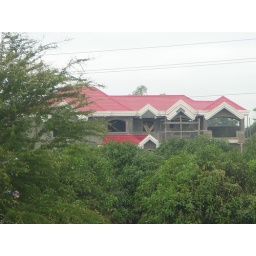
friend's building their new house in my neighborhood.